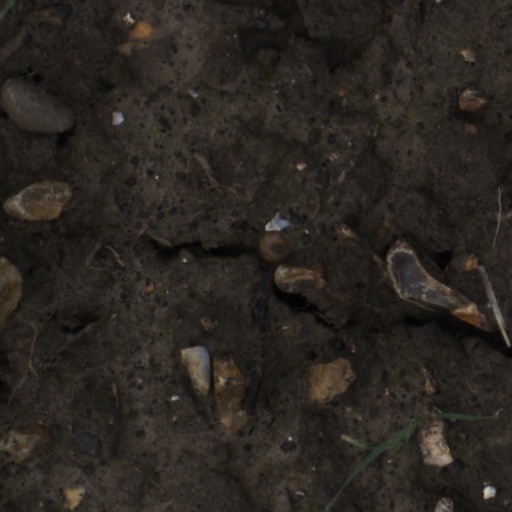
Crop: wheat